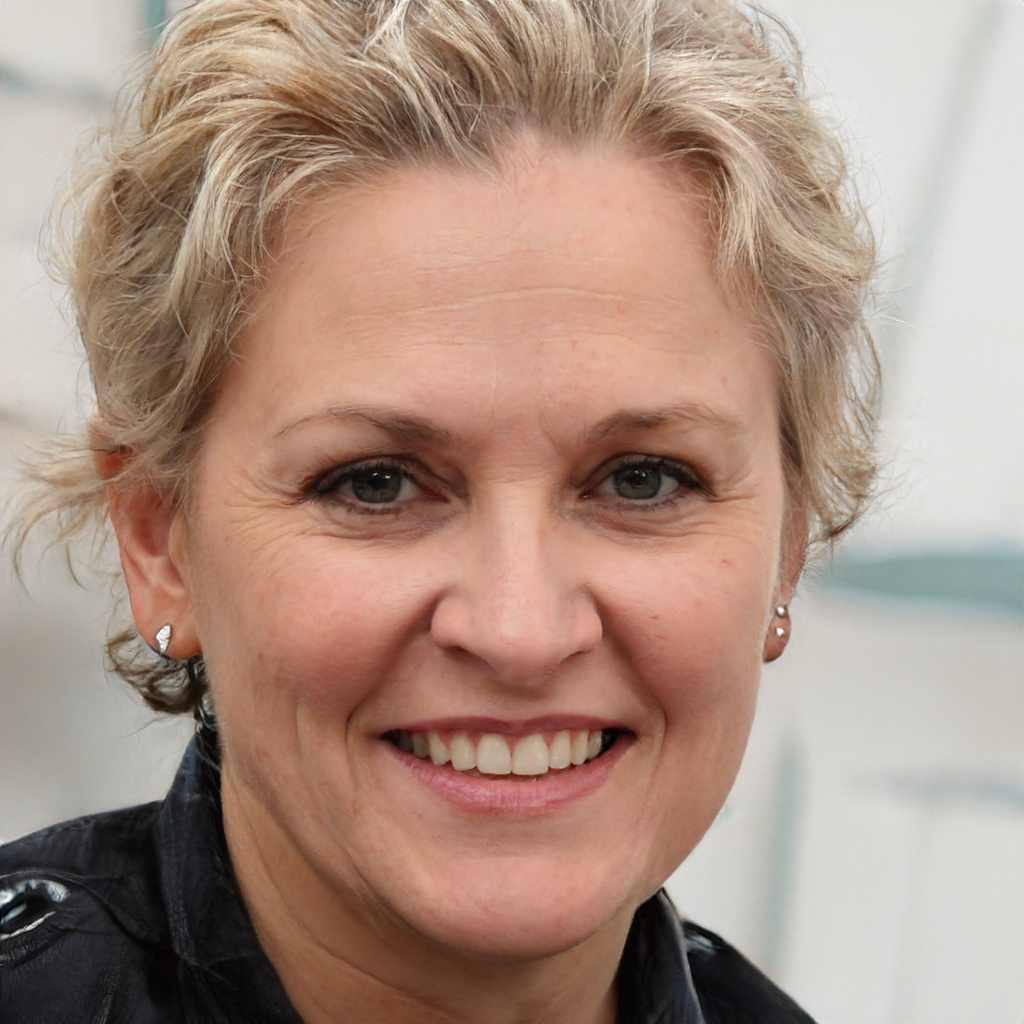
Label: Colored